Market (economics)

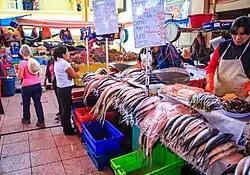
Fish market in Peru

Microeconomics (from Greek prefix "mikro"- meaning "small" and economics) is a branch of economics that studies the behavior of individuals and small impacting organizations in making decisions on the allocation of limited resources (see scarcity). On the other hand, macroeconomics (from the Greek prefix "makro"- meaning "large" and economics) is a branch of economics dealing with the performance, structure, behavior and decision-making of an economy as a whole, rather than individual markets.